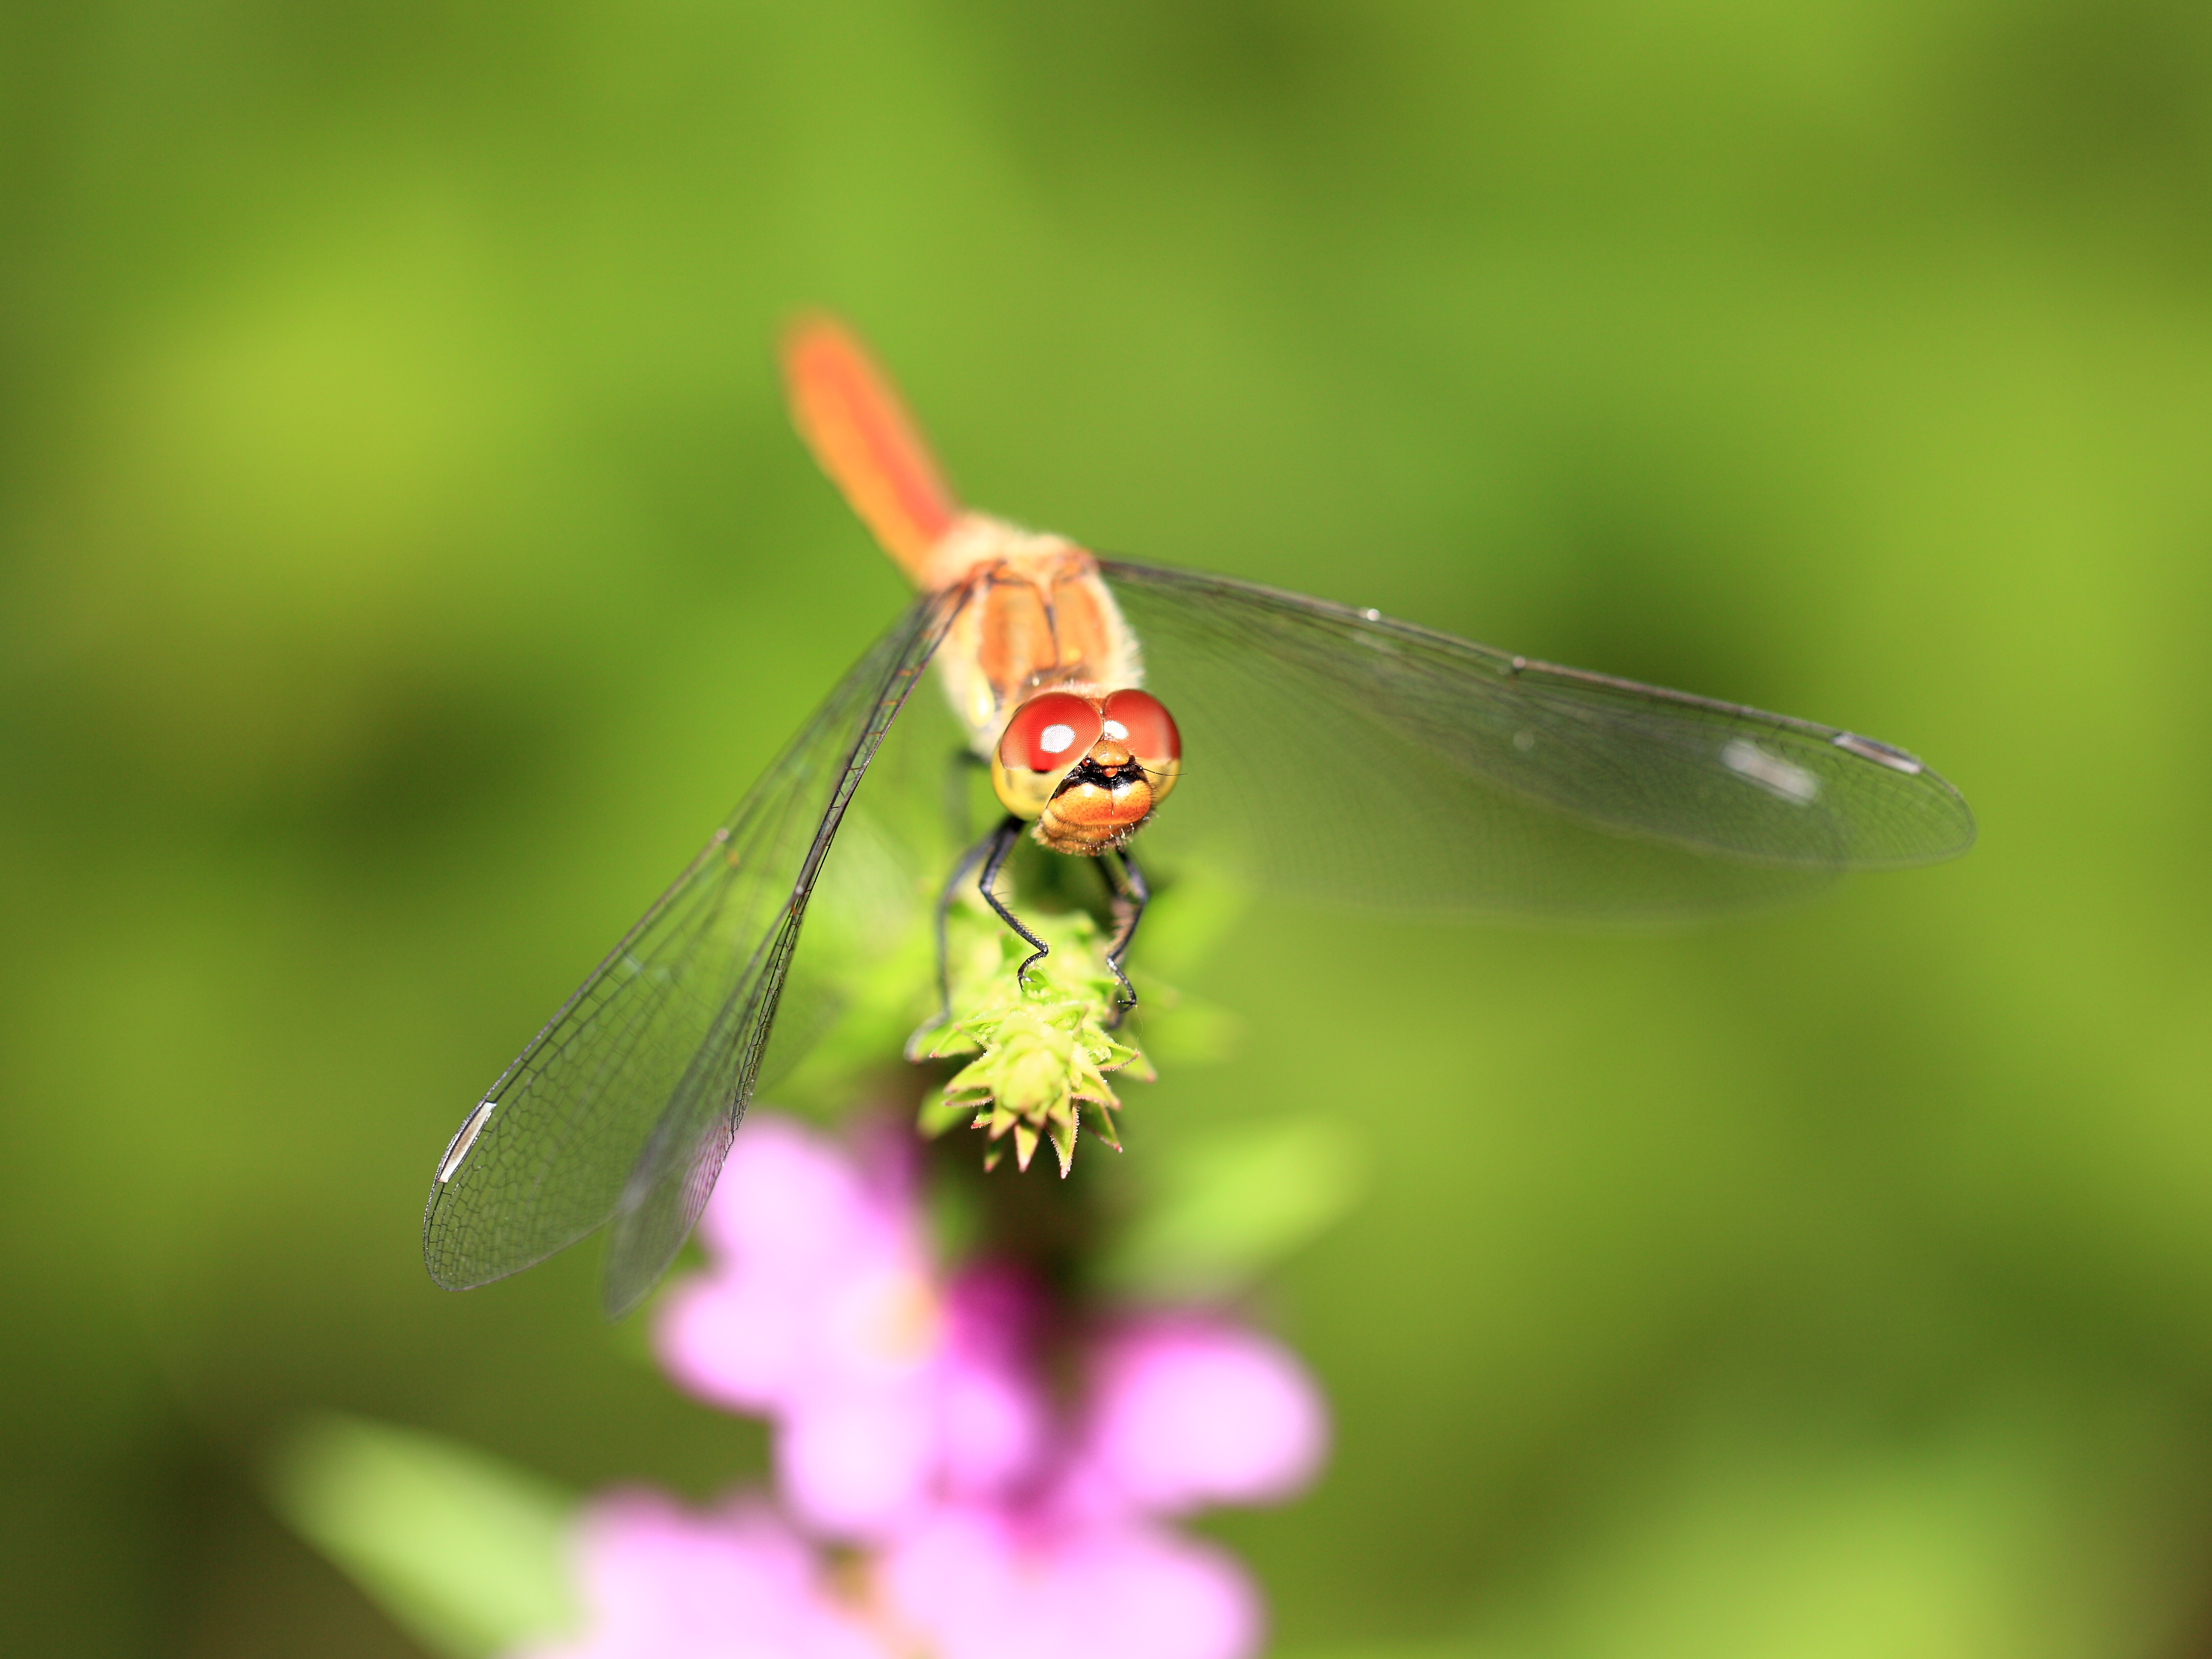
nature, photography, flower, petal, fly, high, insect, flora, fauna, invertebrate, close up, cool image, dragonfly, 5d, hires, markii, nectar, hi, res, resolution, gunma, minakami, hodaigi, macro photography, arthropod, dragonflies and damseflies, lycaenid